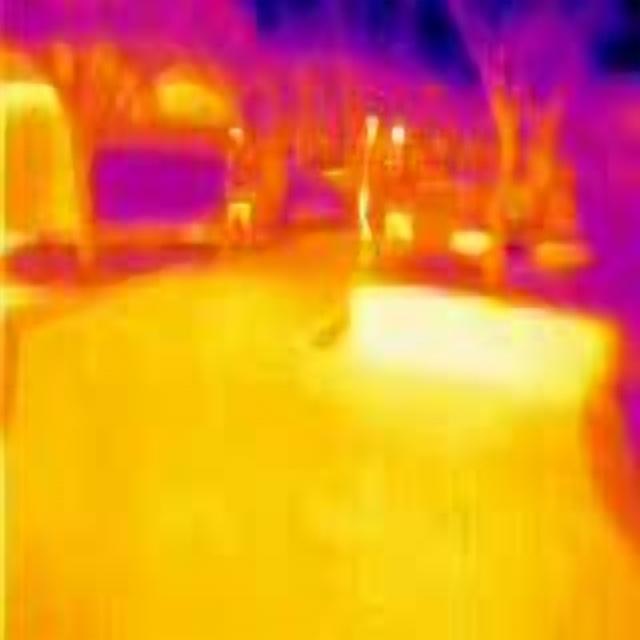
Detected objects:
label: person
label: person
label: person